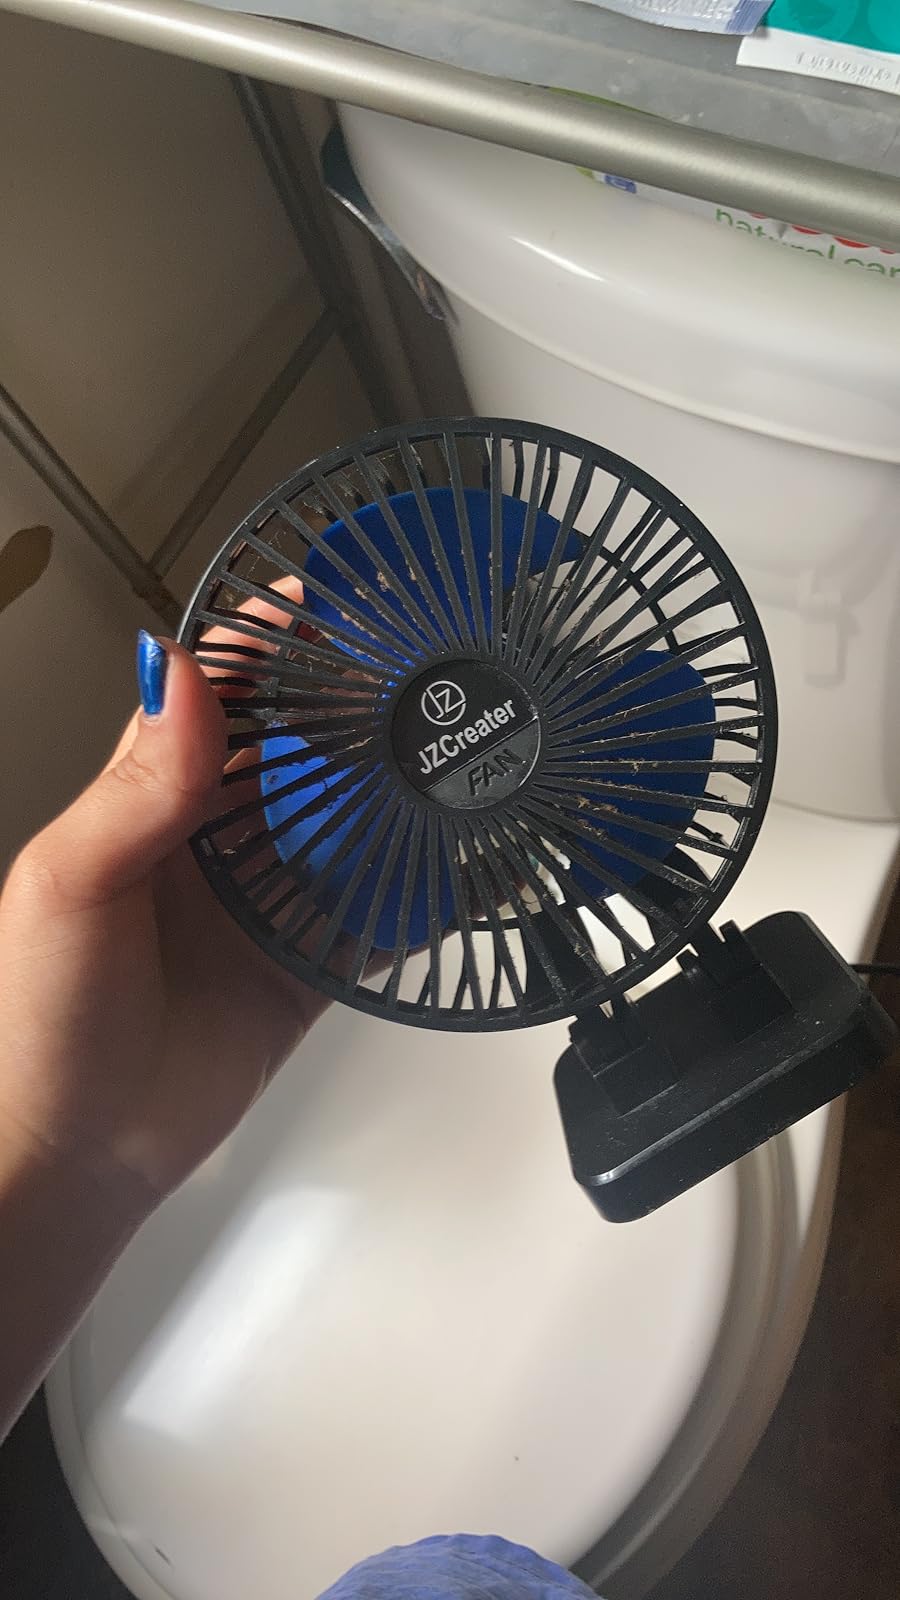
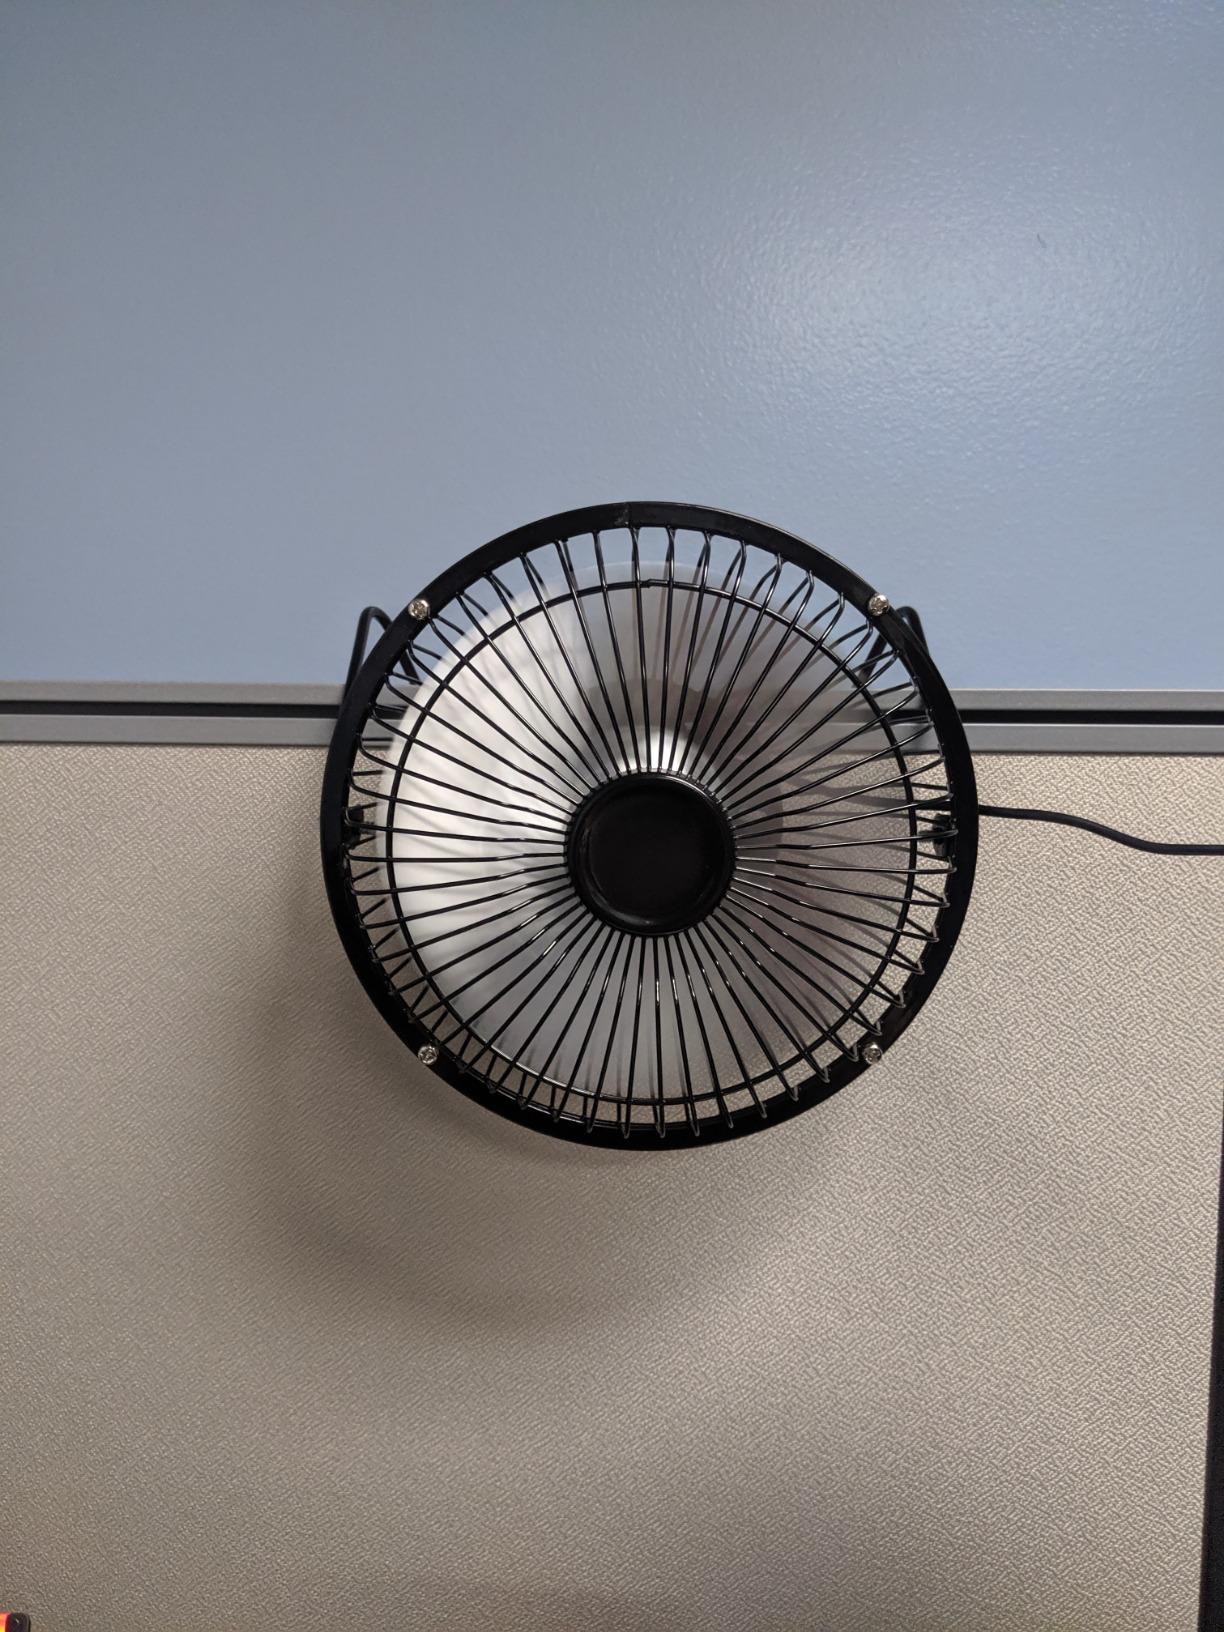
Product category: fan
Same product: no